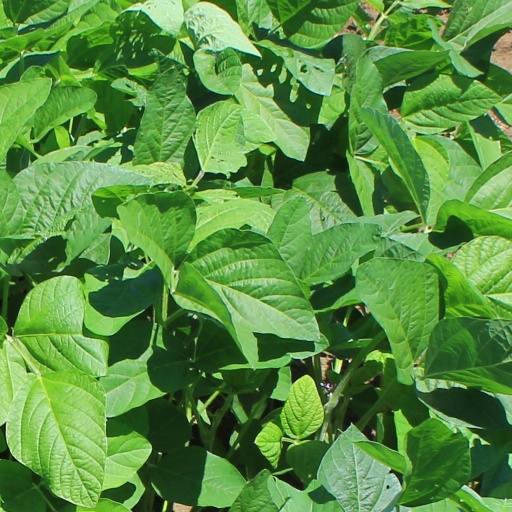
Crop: soybean